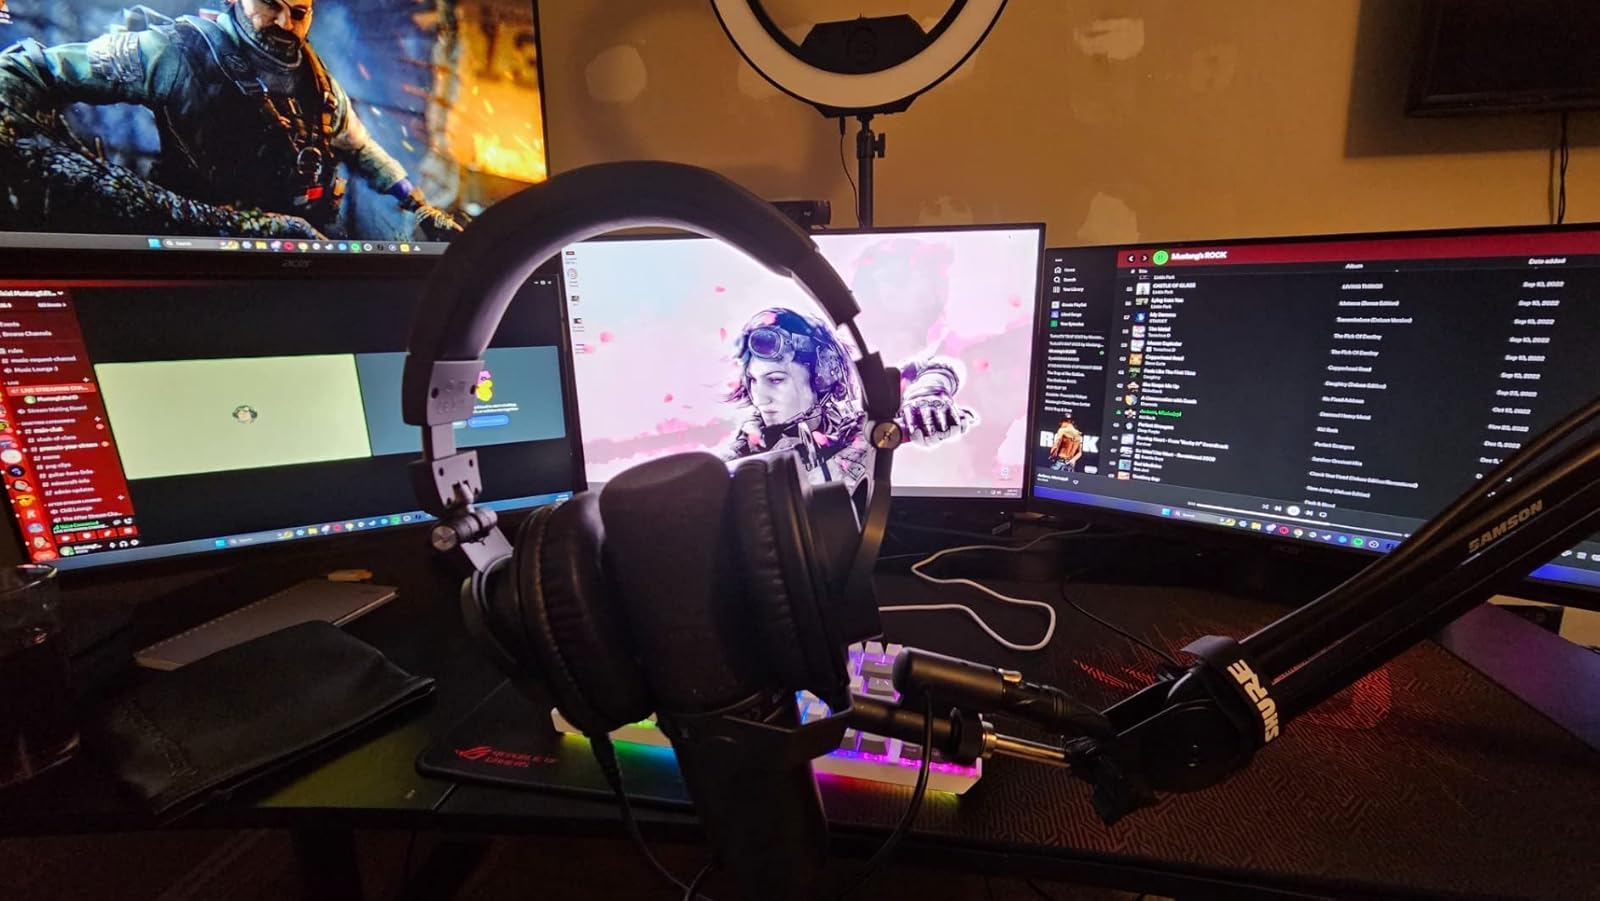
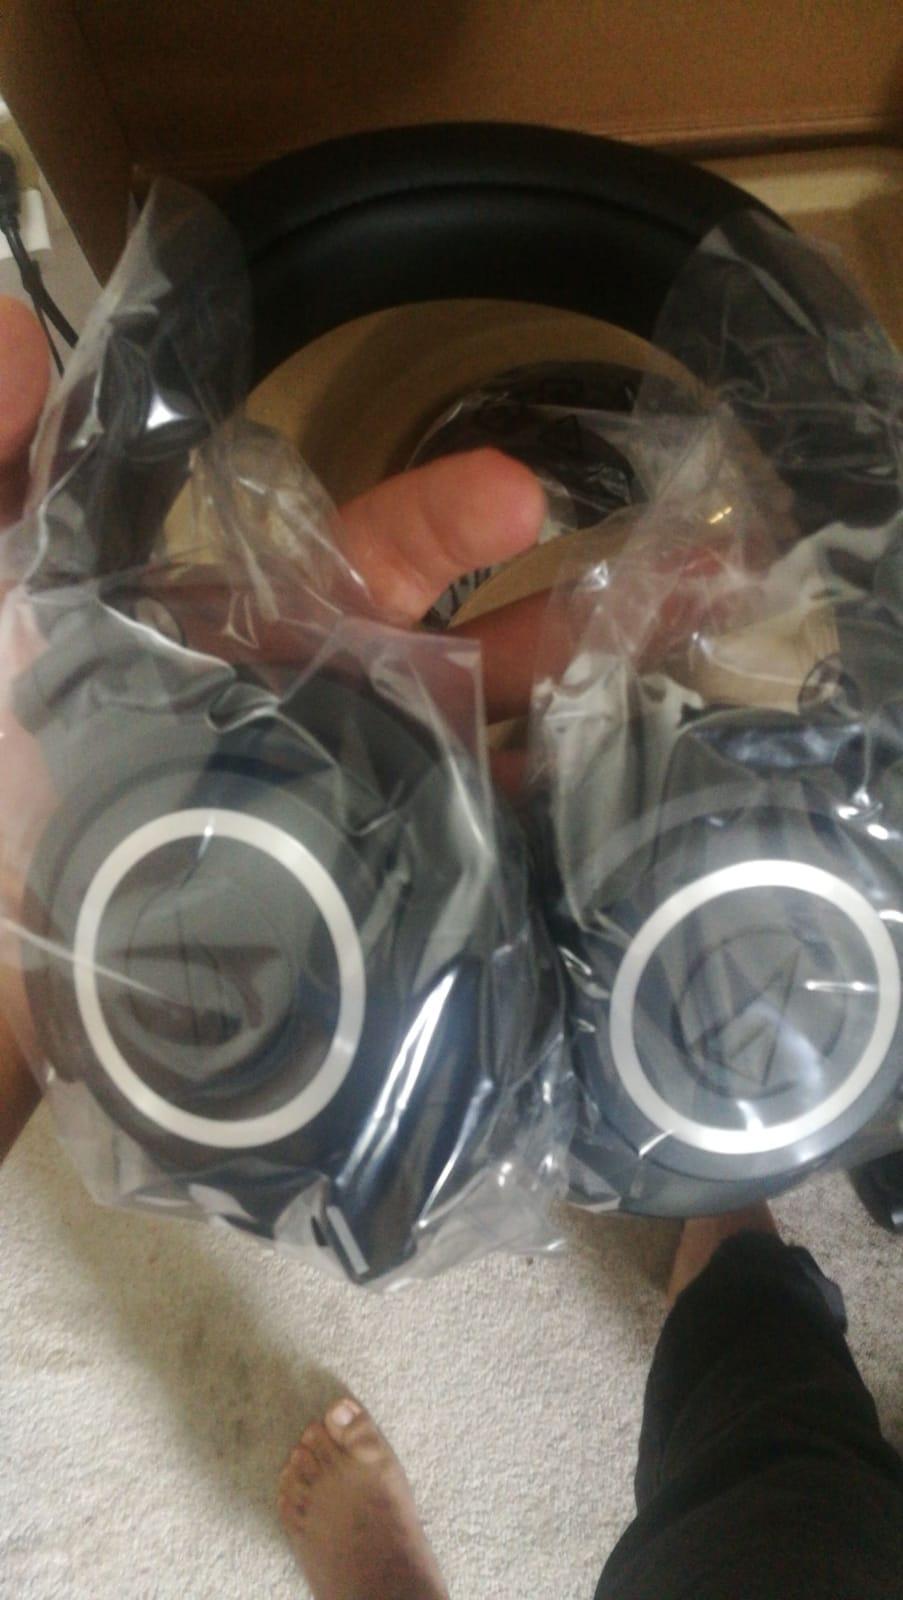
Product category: headphones
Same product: yes